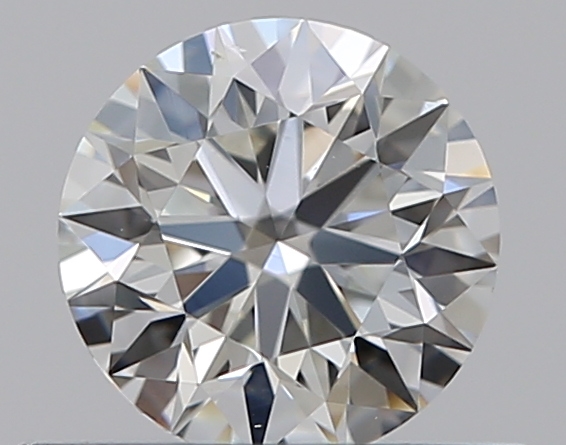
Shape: round
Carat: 0.5
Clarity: VS2
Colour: H
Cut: EX
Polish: EX
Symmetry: EX
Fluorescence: N
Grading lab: GIA
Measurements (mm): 5.04 x 5.07 x 3.18